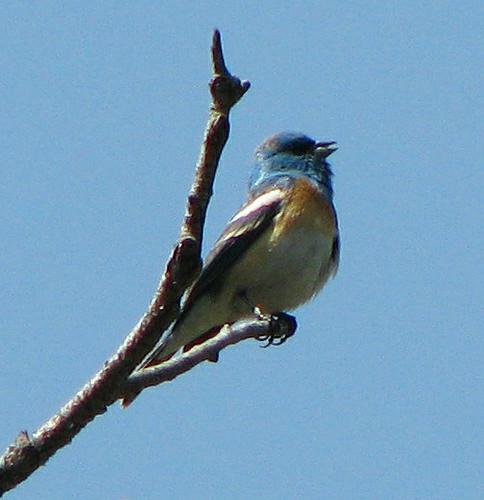
A photo of a lazuli bunting